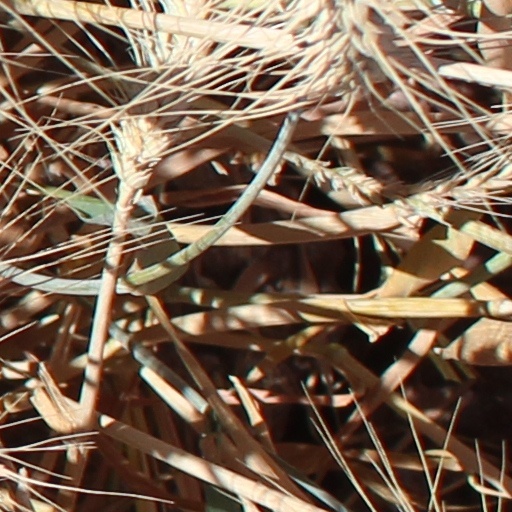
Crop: wheat